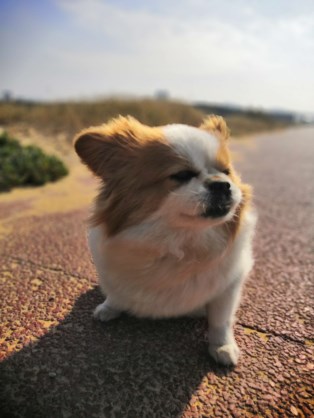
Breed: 3336-n000121-chinese_rural_dog